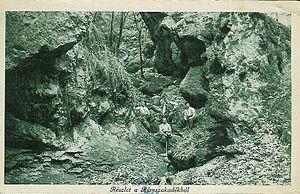
Imre Gábor Bekey, né en 1872 et mort le 17 avril 1936 à Budapest, est un photographe et spéléologue hongrois.